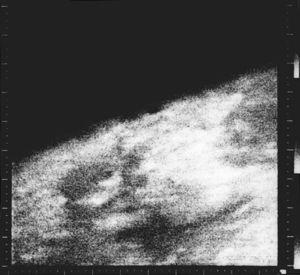
Mariner 4 est la quatrième sonde spatiale du programme Mariner. Elle est lancée par la NASA le 28 novembre 1964 pour prendre des photographies de la planète Mars. Elle réalise le premier survol de la planète Mars, envoie les premières images de la surface martienne et de fait, les premières images rapprochées d'une autre planète. Les photos de la surface stérile et parsemée de cratères étonnent la communauté scientifique. Le coût total de la mission Mariner 4 est de 83,2 millions de dollars américains.